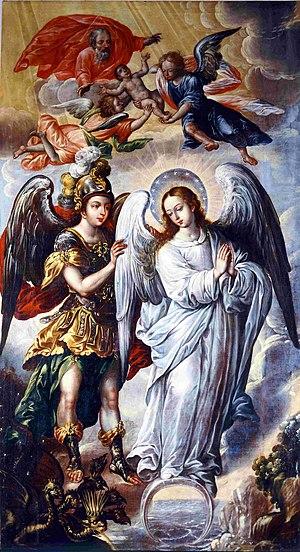
L’Apocalypse de la Theotokos est un récit apocryphe chrétien byzantin composé entre le IXᵉ et le XIᵉ siècle. L’œuvre décrit le voyage en enfer de la Vierge Marie qui, accompagnée de l’archange Michel et de ses anges, va à la rencontre de la souffrance des damnés. Il découle de l’apocryphe original grec de multiples versions en diverses langues qui se retrouvent sous différents noms : Apocalypse de la très sainte Mère du Seigneur, Apocalypse de la Mère de Dieu, Apocalypse de la Vierge Marie et en langues slaves sous le nom Pèlerinage de la Mère de Dieu parmi les tourments.